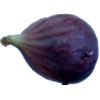
Label: Fig 1